Gianfrancesco Ponzinibio

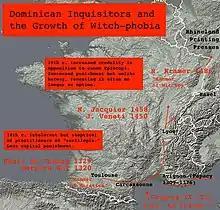
Pre-1500 map spread

Gianfrancesco Ponzinibio was a European jurist who criticized the relatively new change in Christian doctrine that had become popular in the 15th century especially among Dominican inquisitors and that espoused a belief in the real supernatural power of witchcraft.